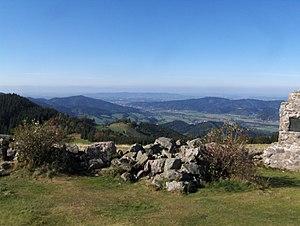
Le Hinterwaldkopf est un sommet de la Forêt-Noire dont l'altitude est de 1 198 m. Il est situé à l'est de Fribourg-en-Brisgau, entre les villes de Kirchzarten et Hinterzarten.